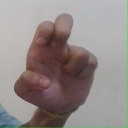
अक्षर: अ